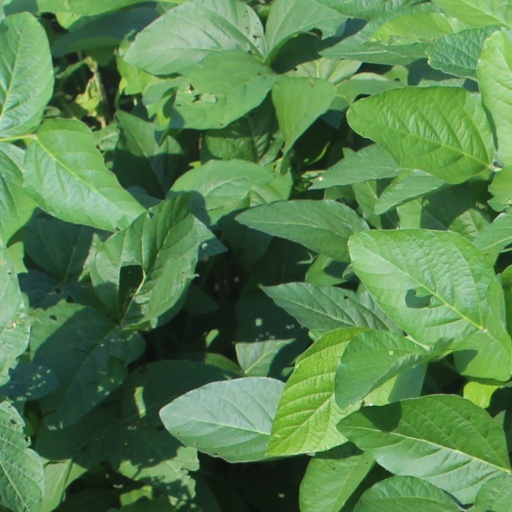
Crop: soybean